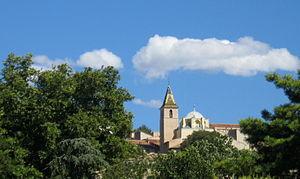
village d'Allauch
Allauch est une commune française située dans le département des Bouches-du-Rhône, en Provence. Ses habitants sont appelés les Allaudiens.